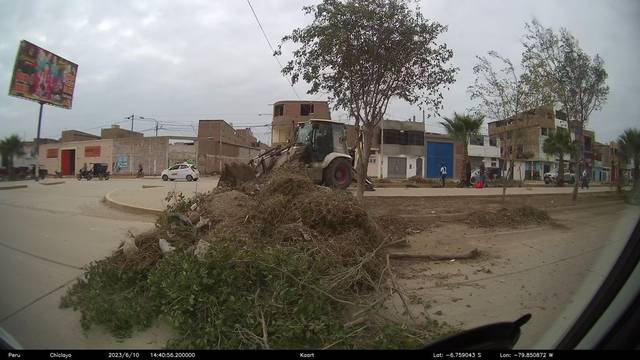
Region: Peru
Coordinates: -6.759, -79.851